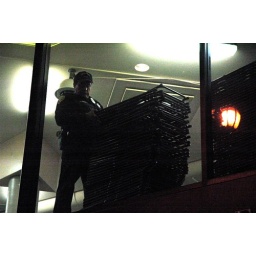
Temporary police headquarters in a building on market street on top of a Halloween store.